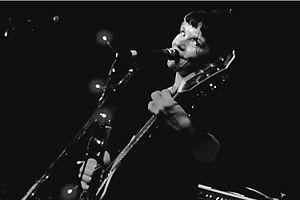
Drugstore est un groupe de rock alternatif britannique, originaire de Londres, en Angleterre. Il est mené par l'auteur-compositeur, chanteuse et bassiste brésilienne Isabel Monteiro, accompagnée à l'origine de Dave Hunter à la guitare et de Mike Chylinski à la batterie. Le nom du groupe vient du film de Gus Van Sant, Drugstore Cowboy.